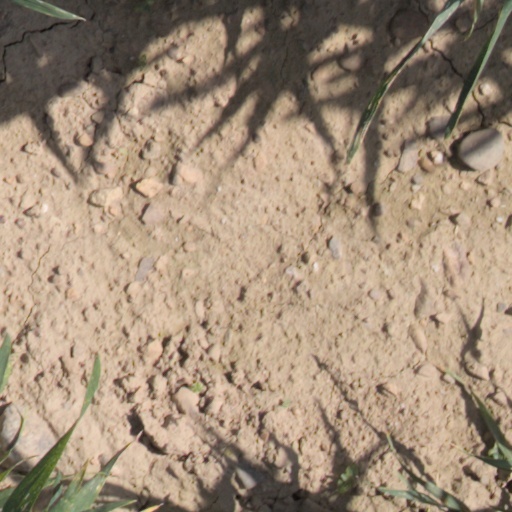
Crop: wheat